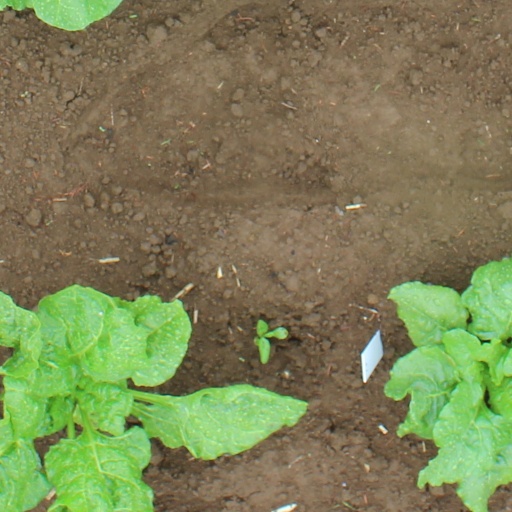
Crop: sugar beet